Jet Over the Atlantic

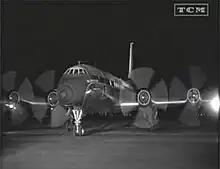
A Bristol Britannia from Aeronaves de México was featured in "Jet Over the Atlantic".

The film was the first production from Inter-Continent Films and Inter-Continent Releasing, two companies formed by Benedict Bogeaus and James R. Grainger. They announced a series of films, including "Jet Over the Atlantic", "The Gold Bug", "Shoot Out!", "Early Autumn" and "The Glass Wall".